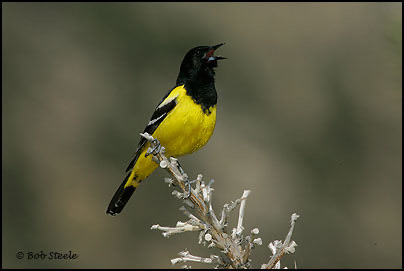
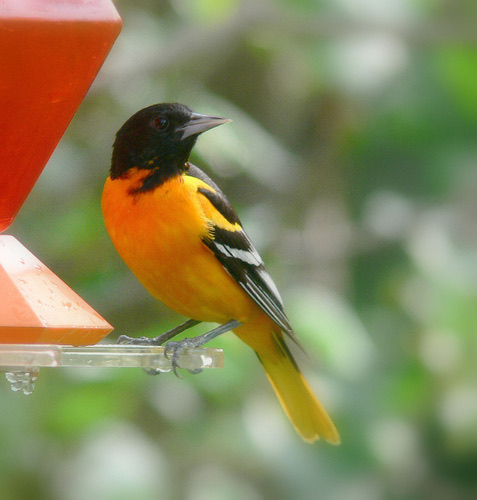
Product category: misc
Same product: yes